Zygoballus sexpunctatus

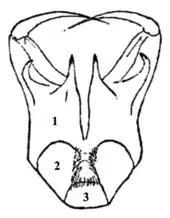
Diagram of the mouthparts of a male Z. sexpunctatus (ventral view)

According to arachnologist B. J. Kaston, adult females are 3.5 to 4.5 mm in body length, while males are 3 to 3.5 mm. The Peckhams' earlier description, however, gives a length of 3 mm for females and 3 to 4.5 mm for males.